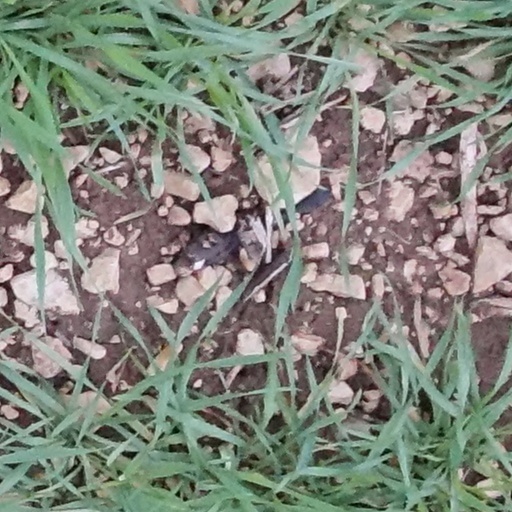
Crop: wheat